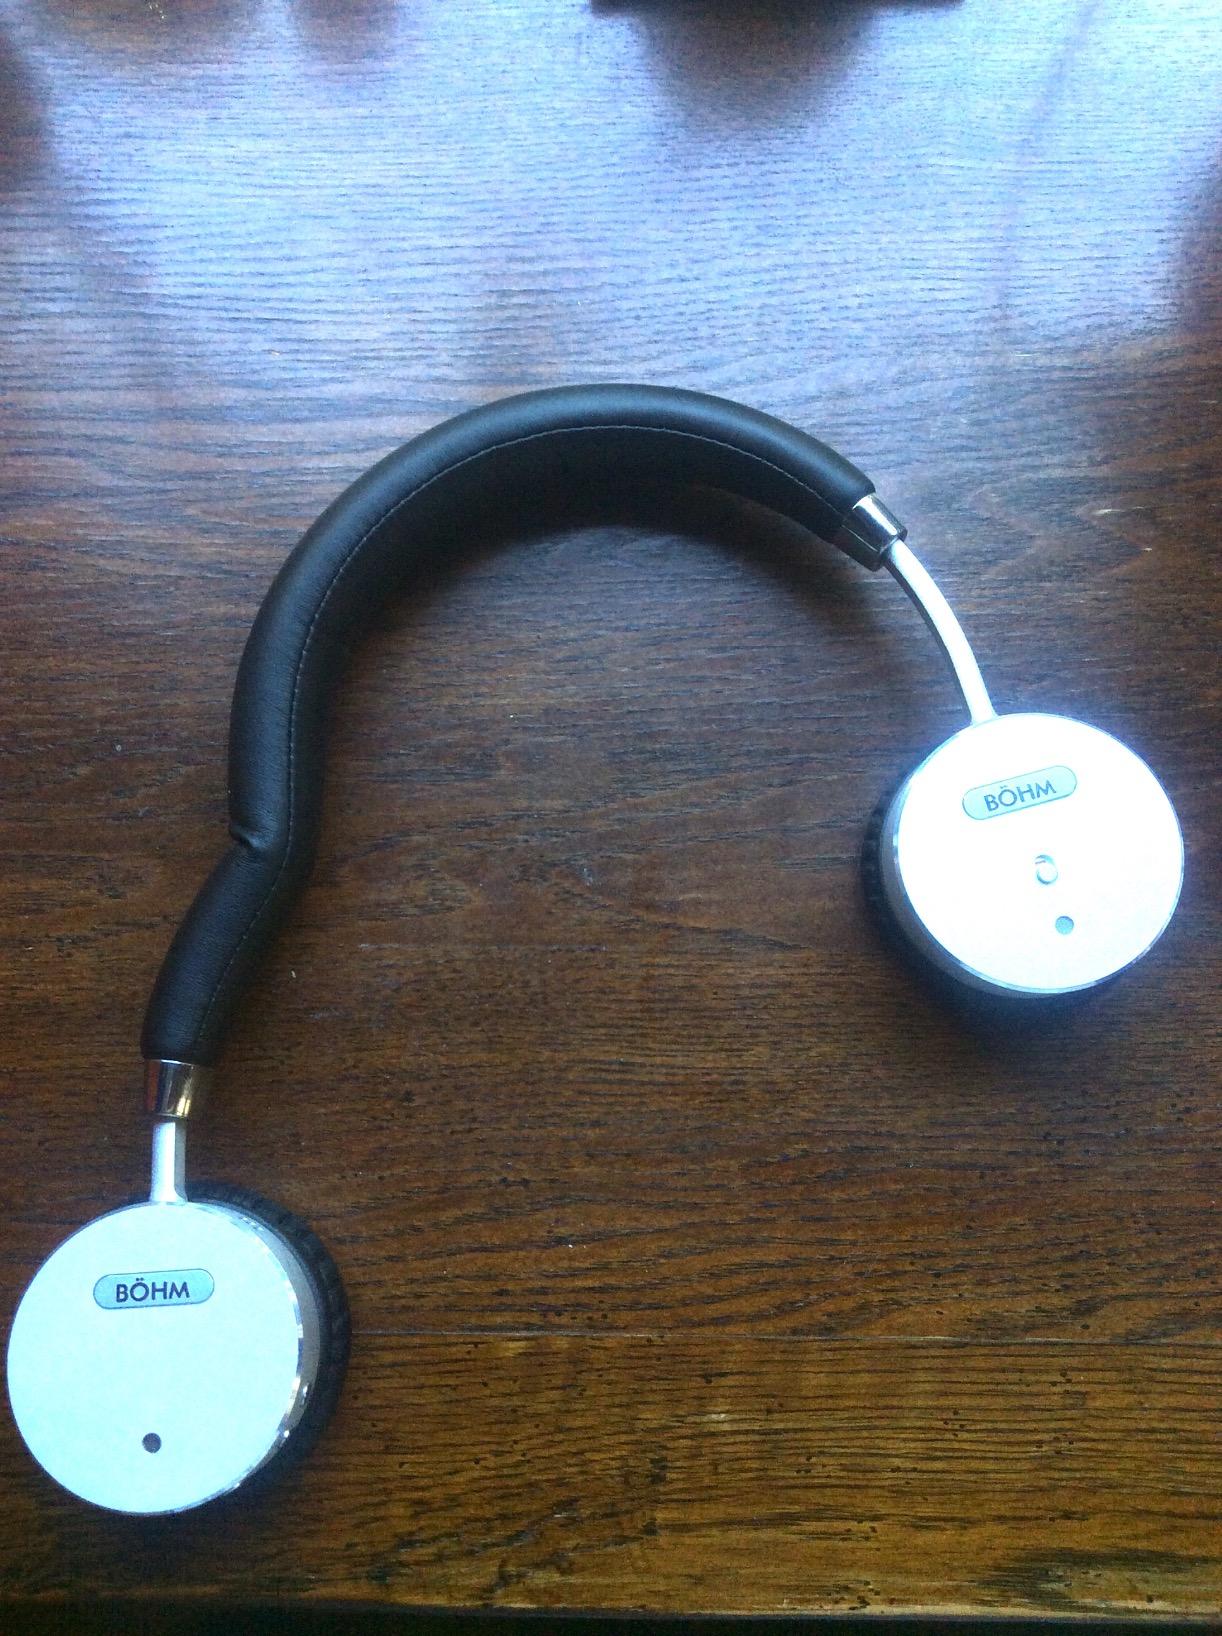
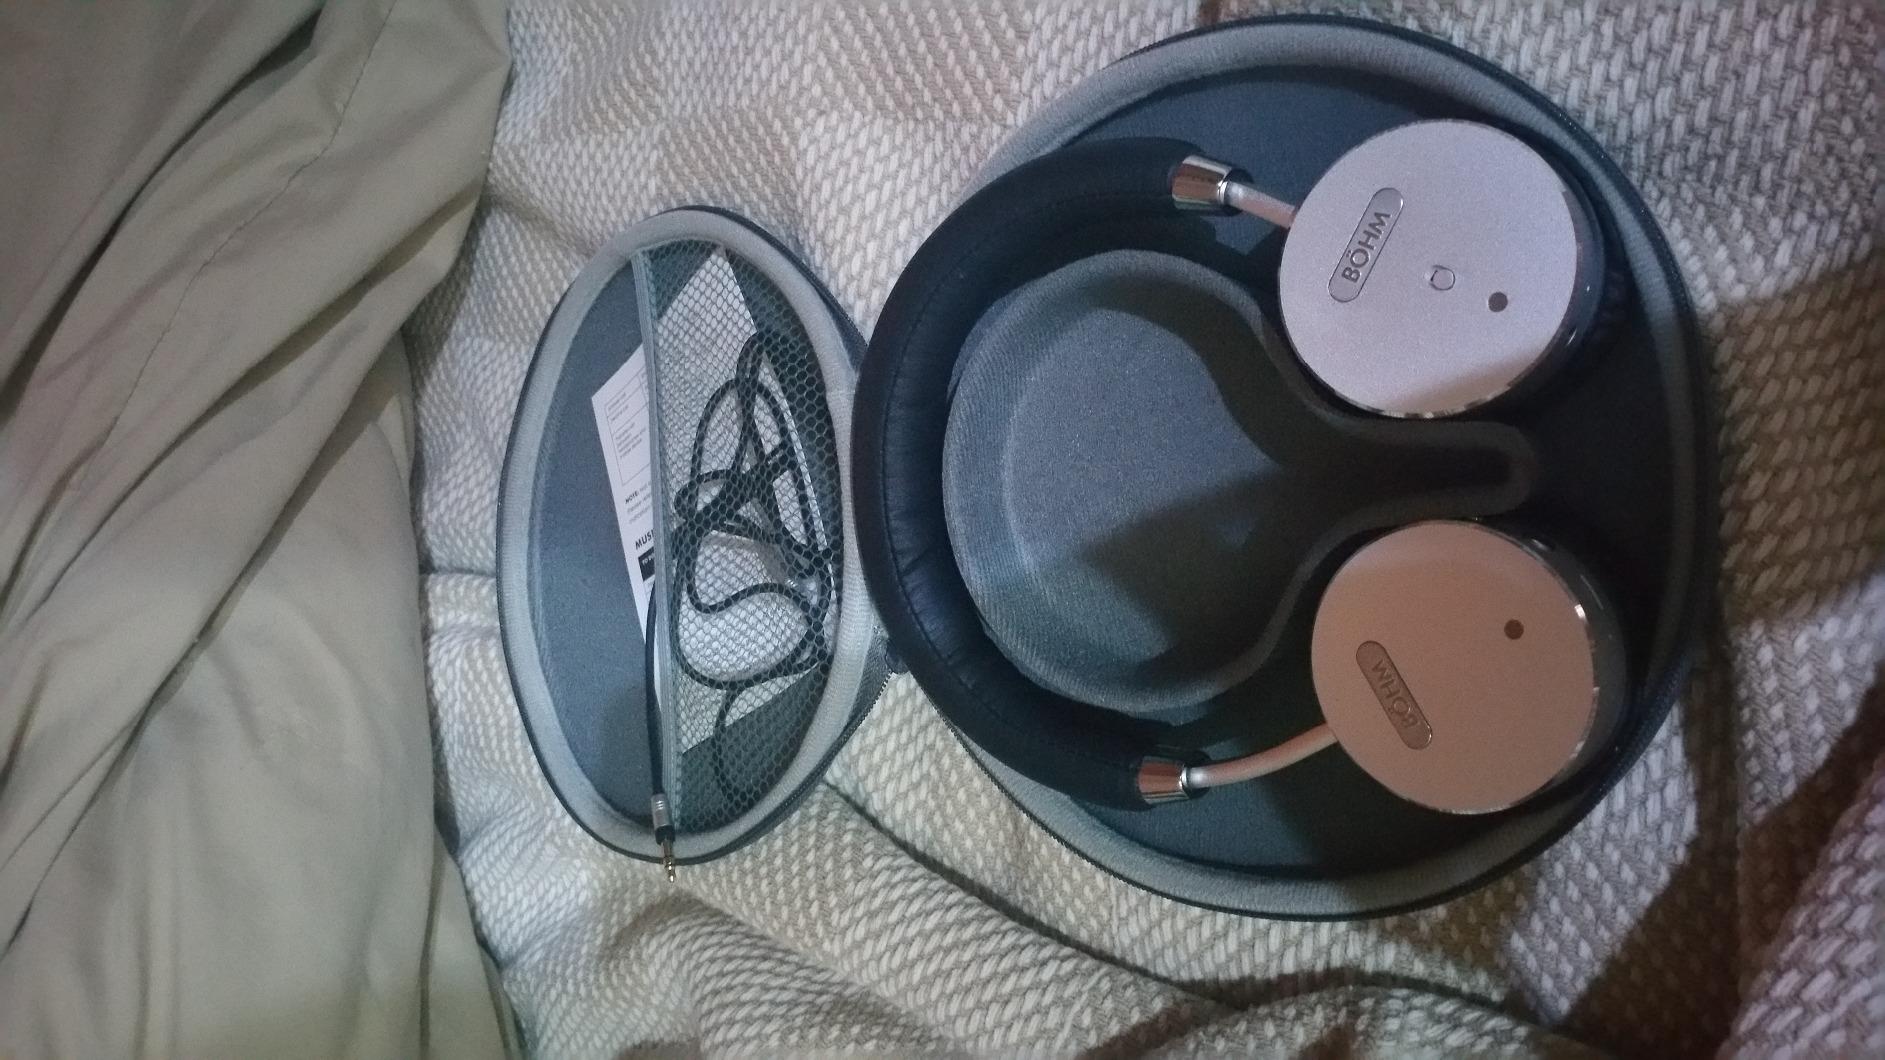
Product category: headphones
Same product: yes